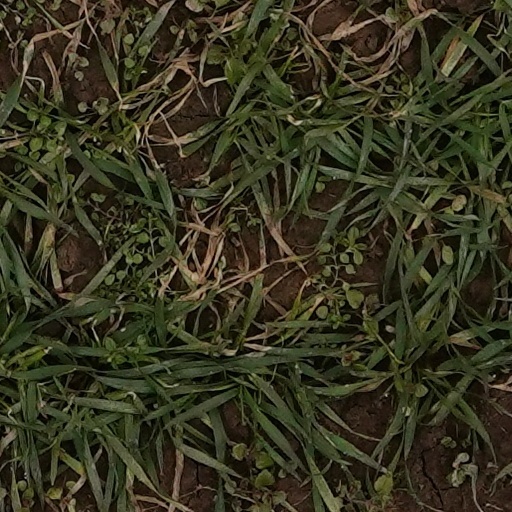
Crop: wheat